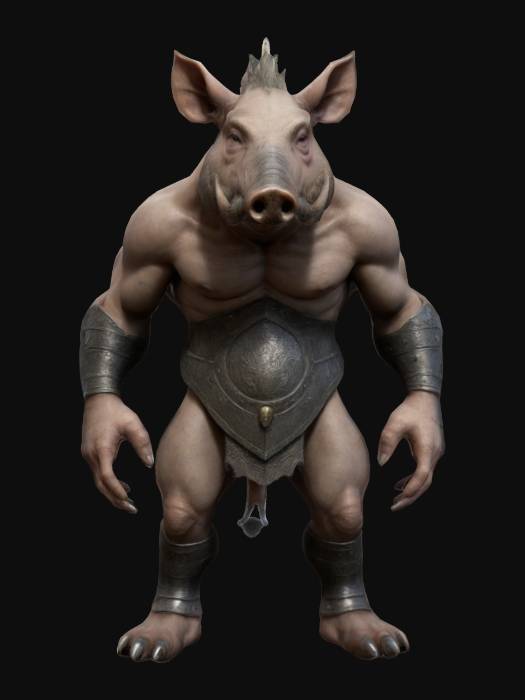
미적 점수 (1~10점): 8